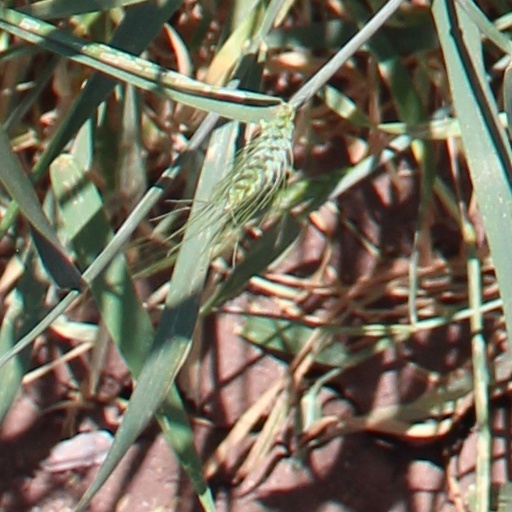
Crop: wheat